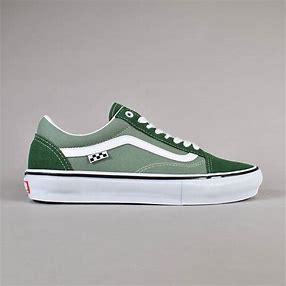
Brand: Vans
Model: Old Skool Skate